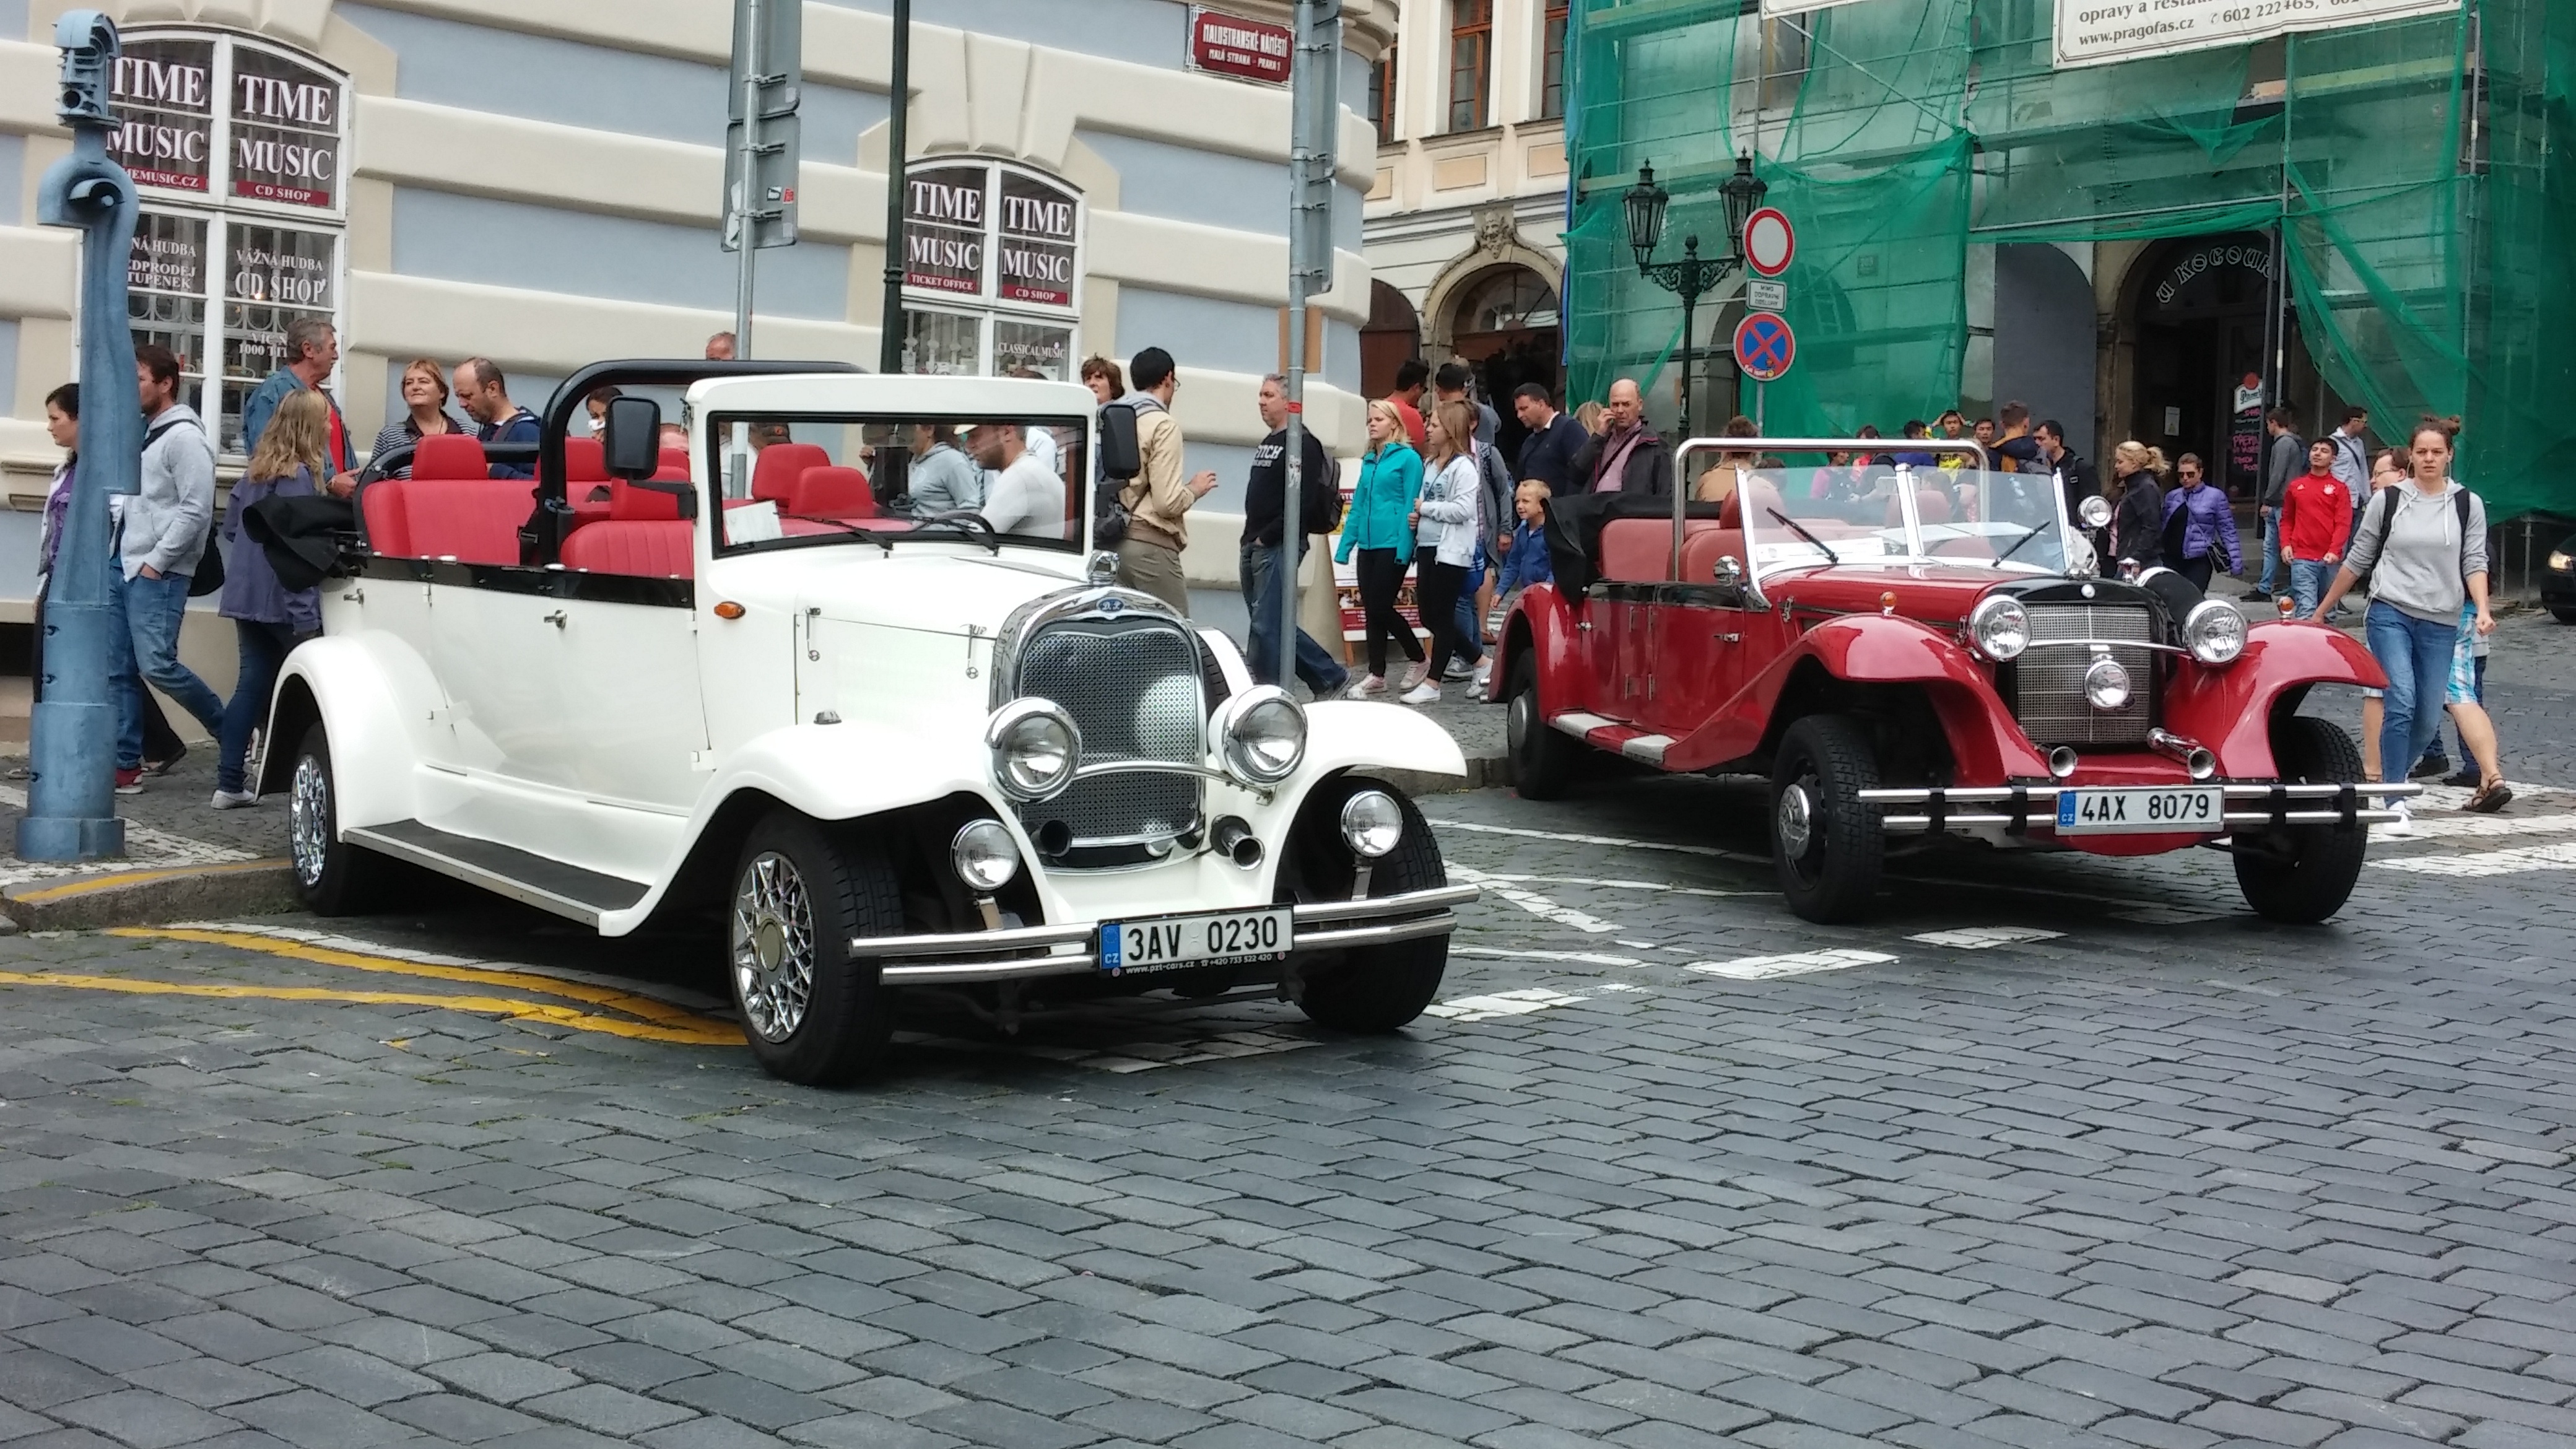
car, antique, automobile, vehicle, prague, tourism, sports car, motor vehicle, vintage car, race car, cars, classic, vintage cars, old cars, antique car, tours, land vehicle, automobile make